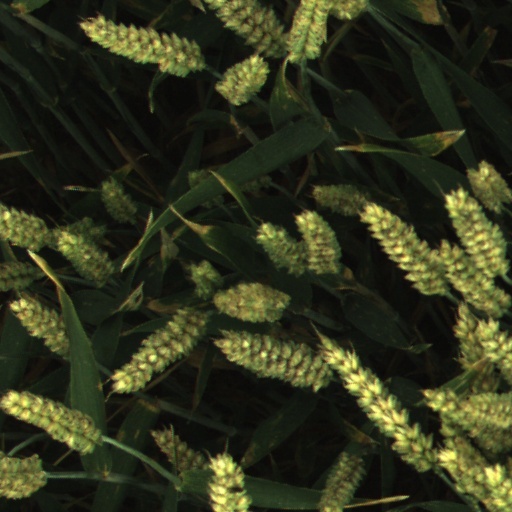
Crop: wheat